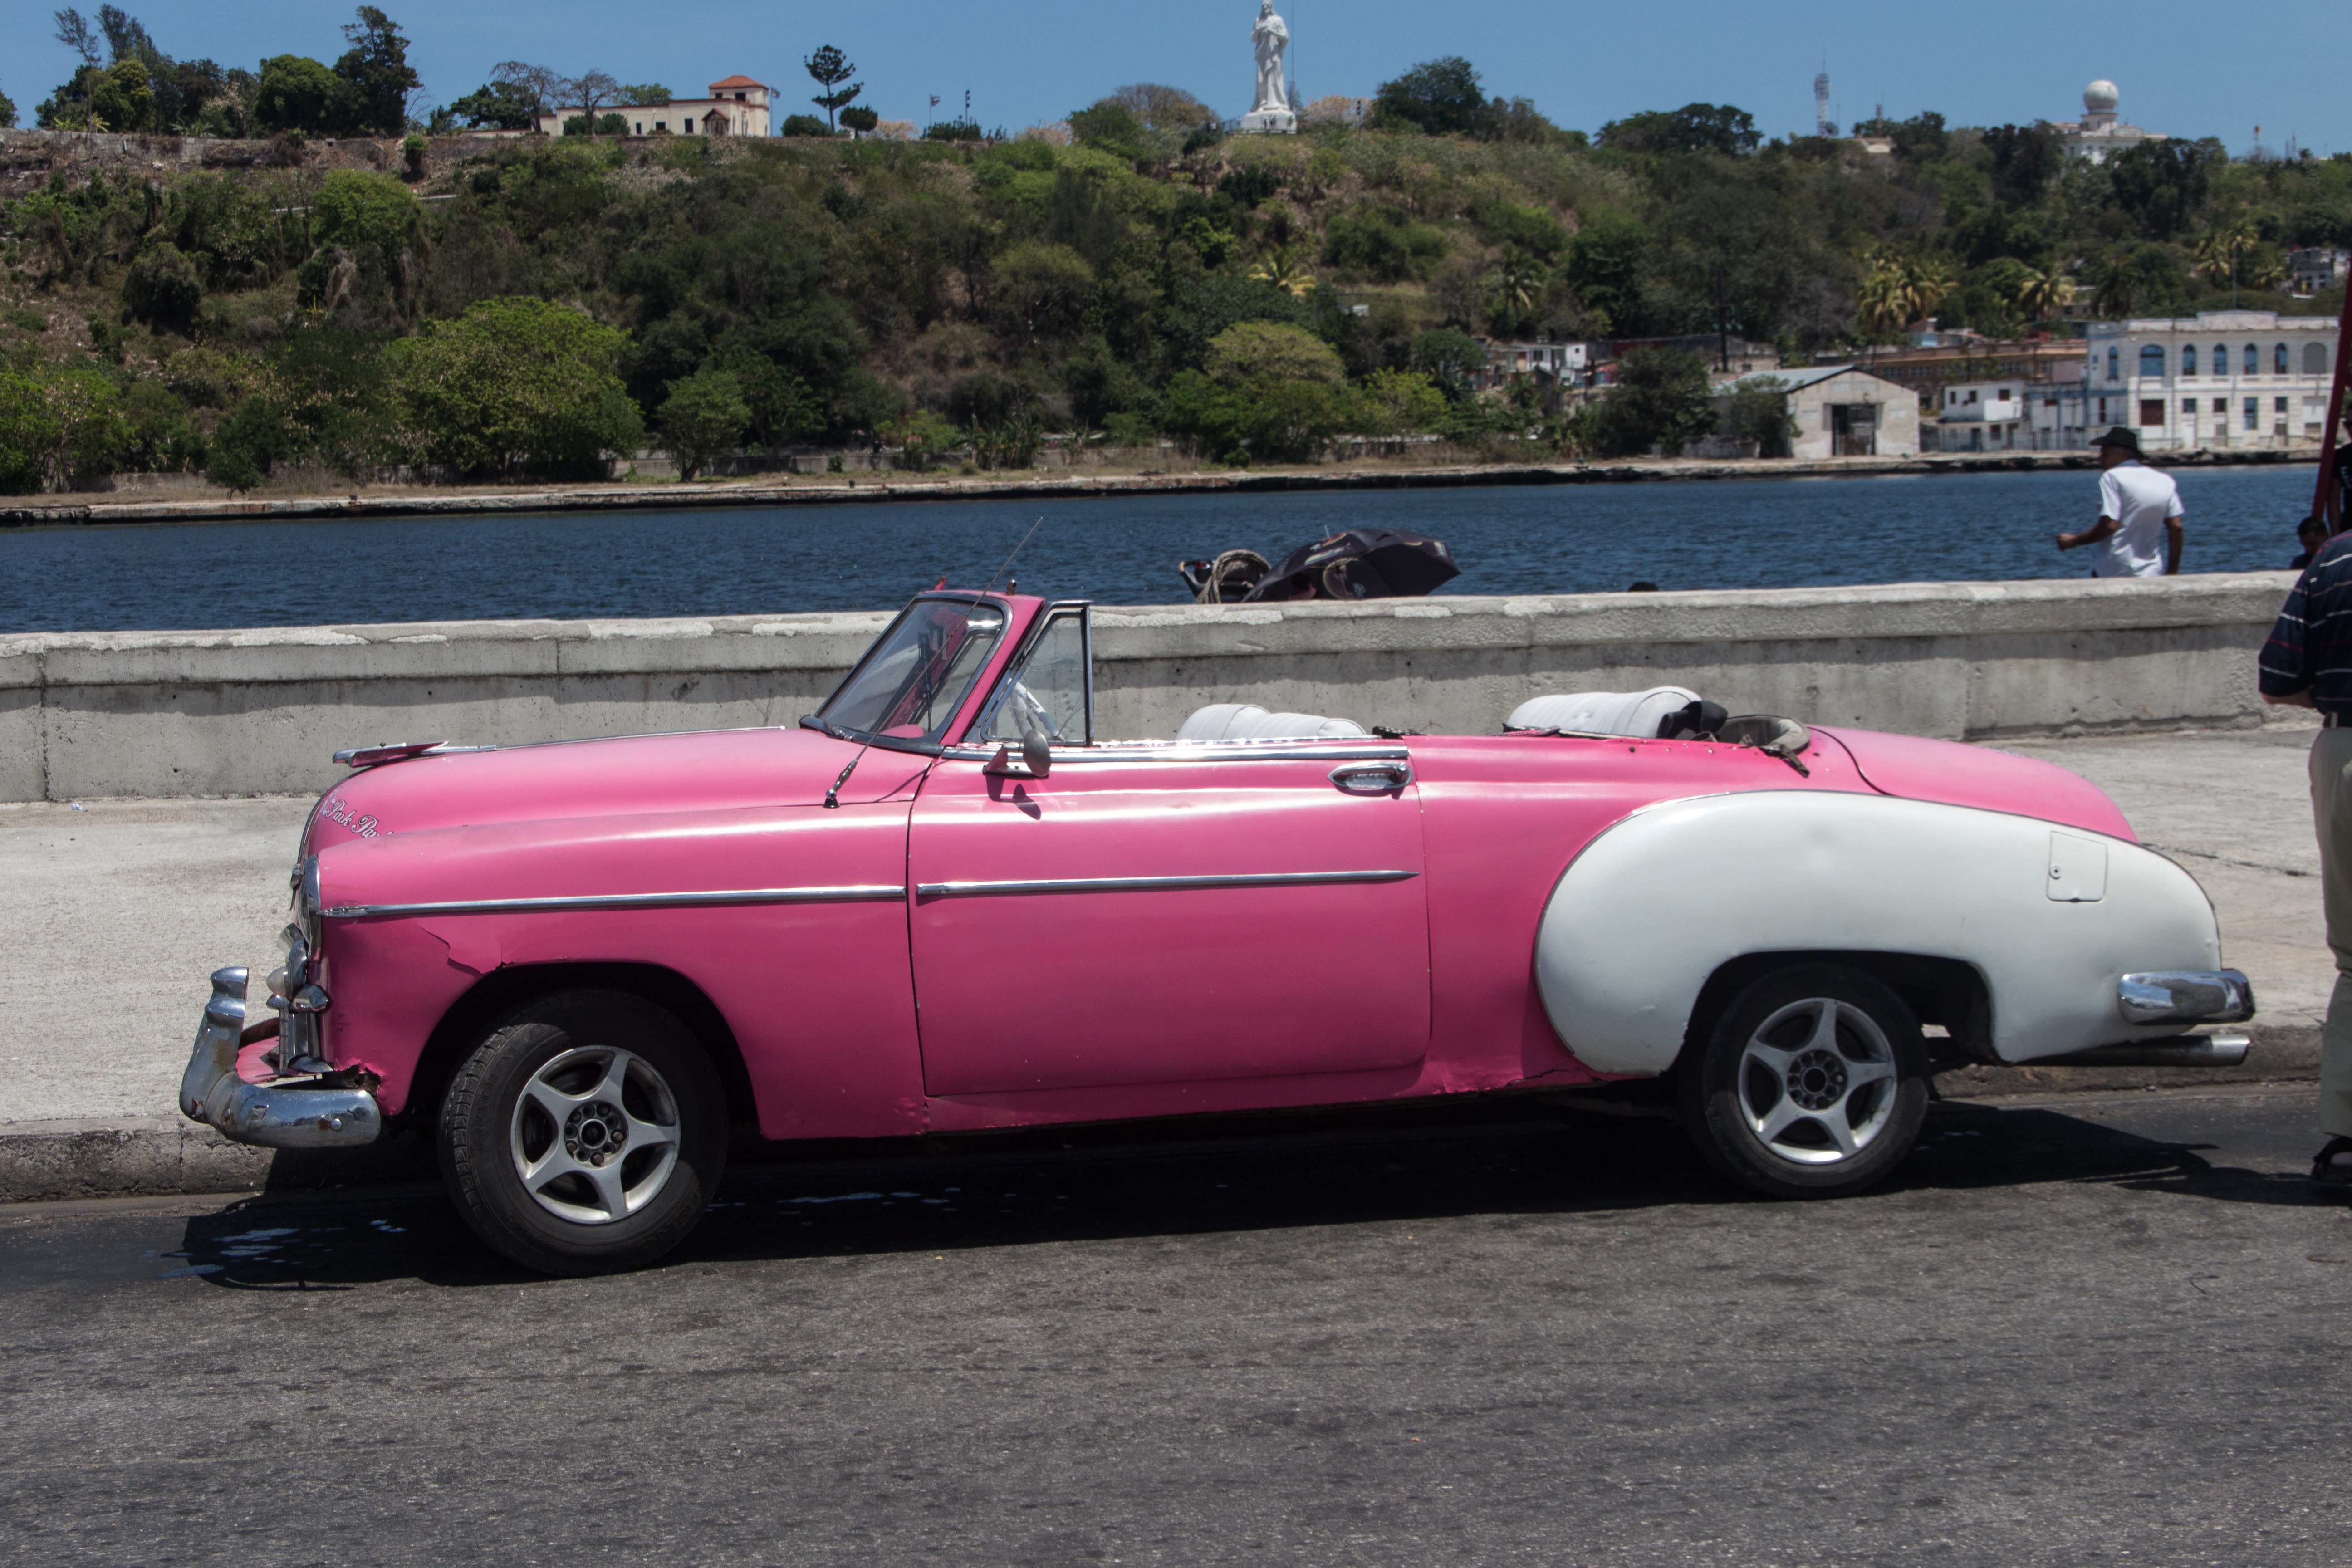
car, vehicle, auto, classic car, automotive, sports car, cuba, sedan, oldtimer, havana, companions, antique car, land vehicle, automobile make, automotive exterior, compact car, luxury vehicle